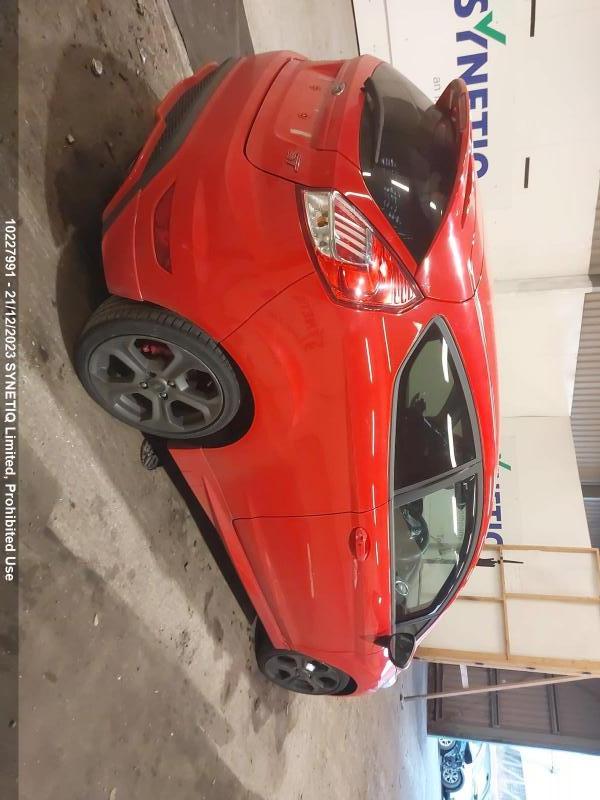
Aucun dommage détecté.
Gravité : aucun